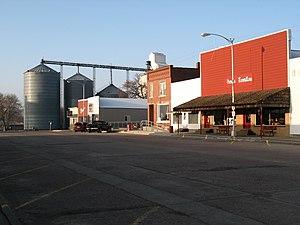
La ville américaine d’Avon est située dans le comté de Bon Homme, dans l’État du Dakota du Sud. Elle comptait 590 habitants lors du recensement de 2010. La municipalité s'étend sur une superficie de 0,64 mille carré.